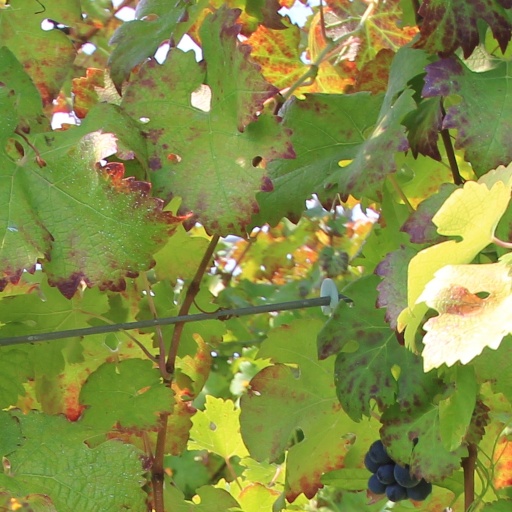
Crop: grape